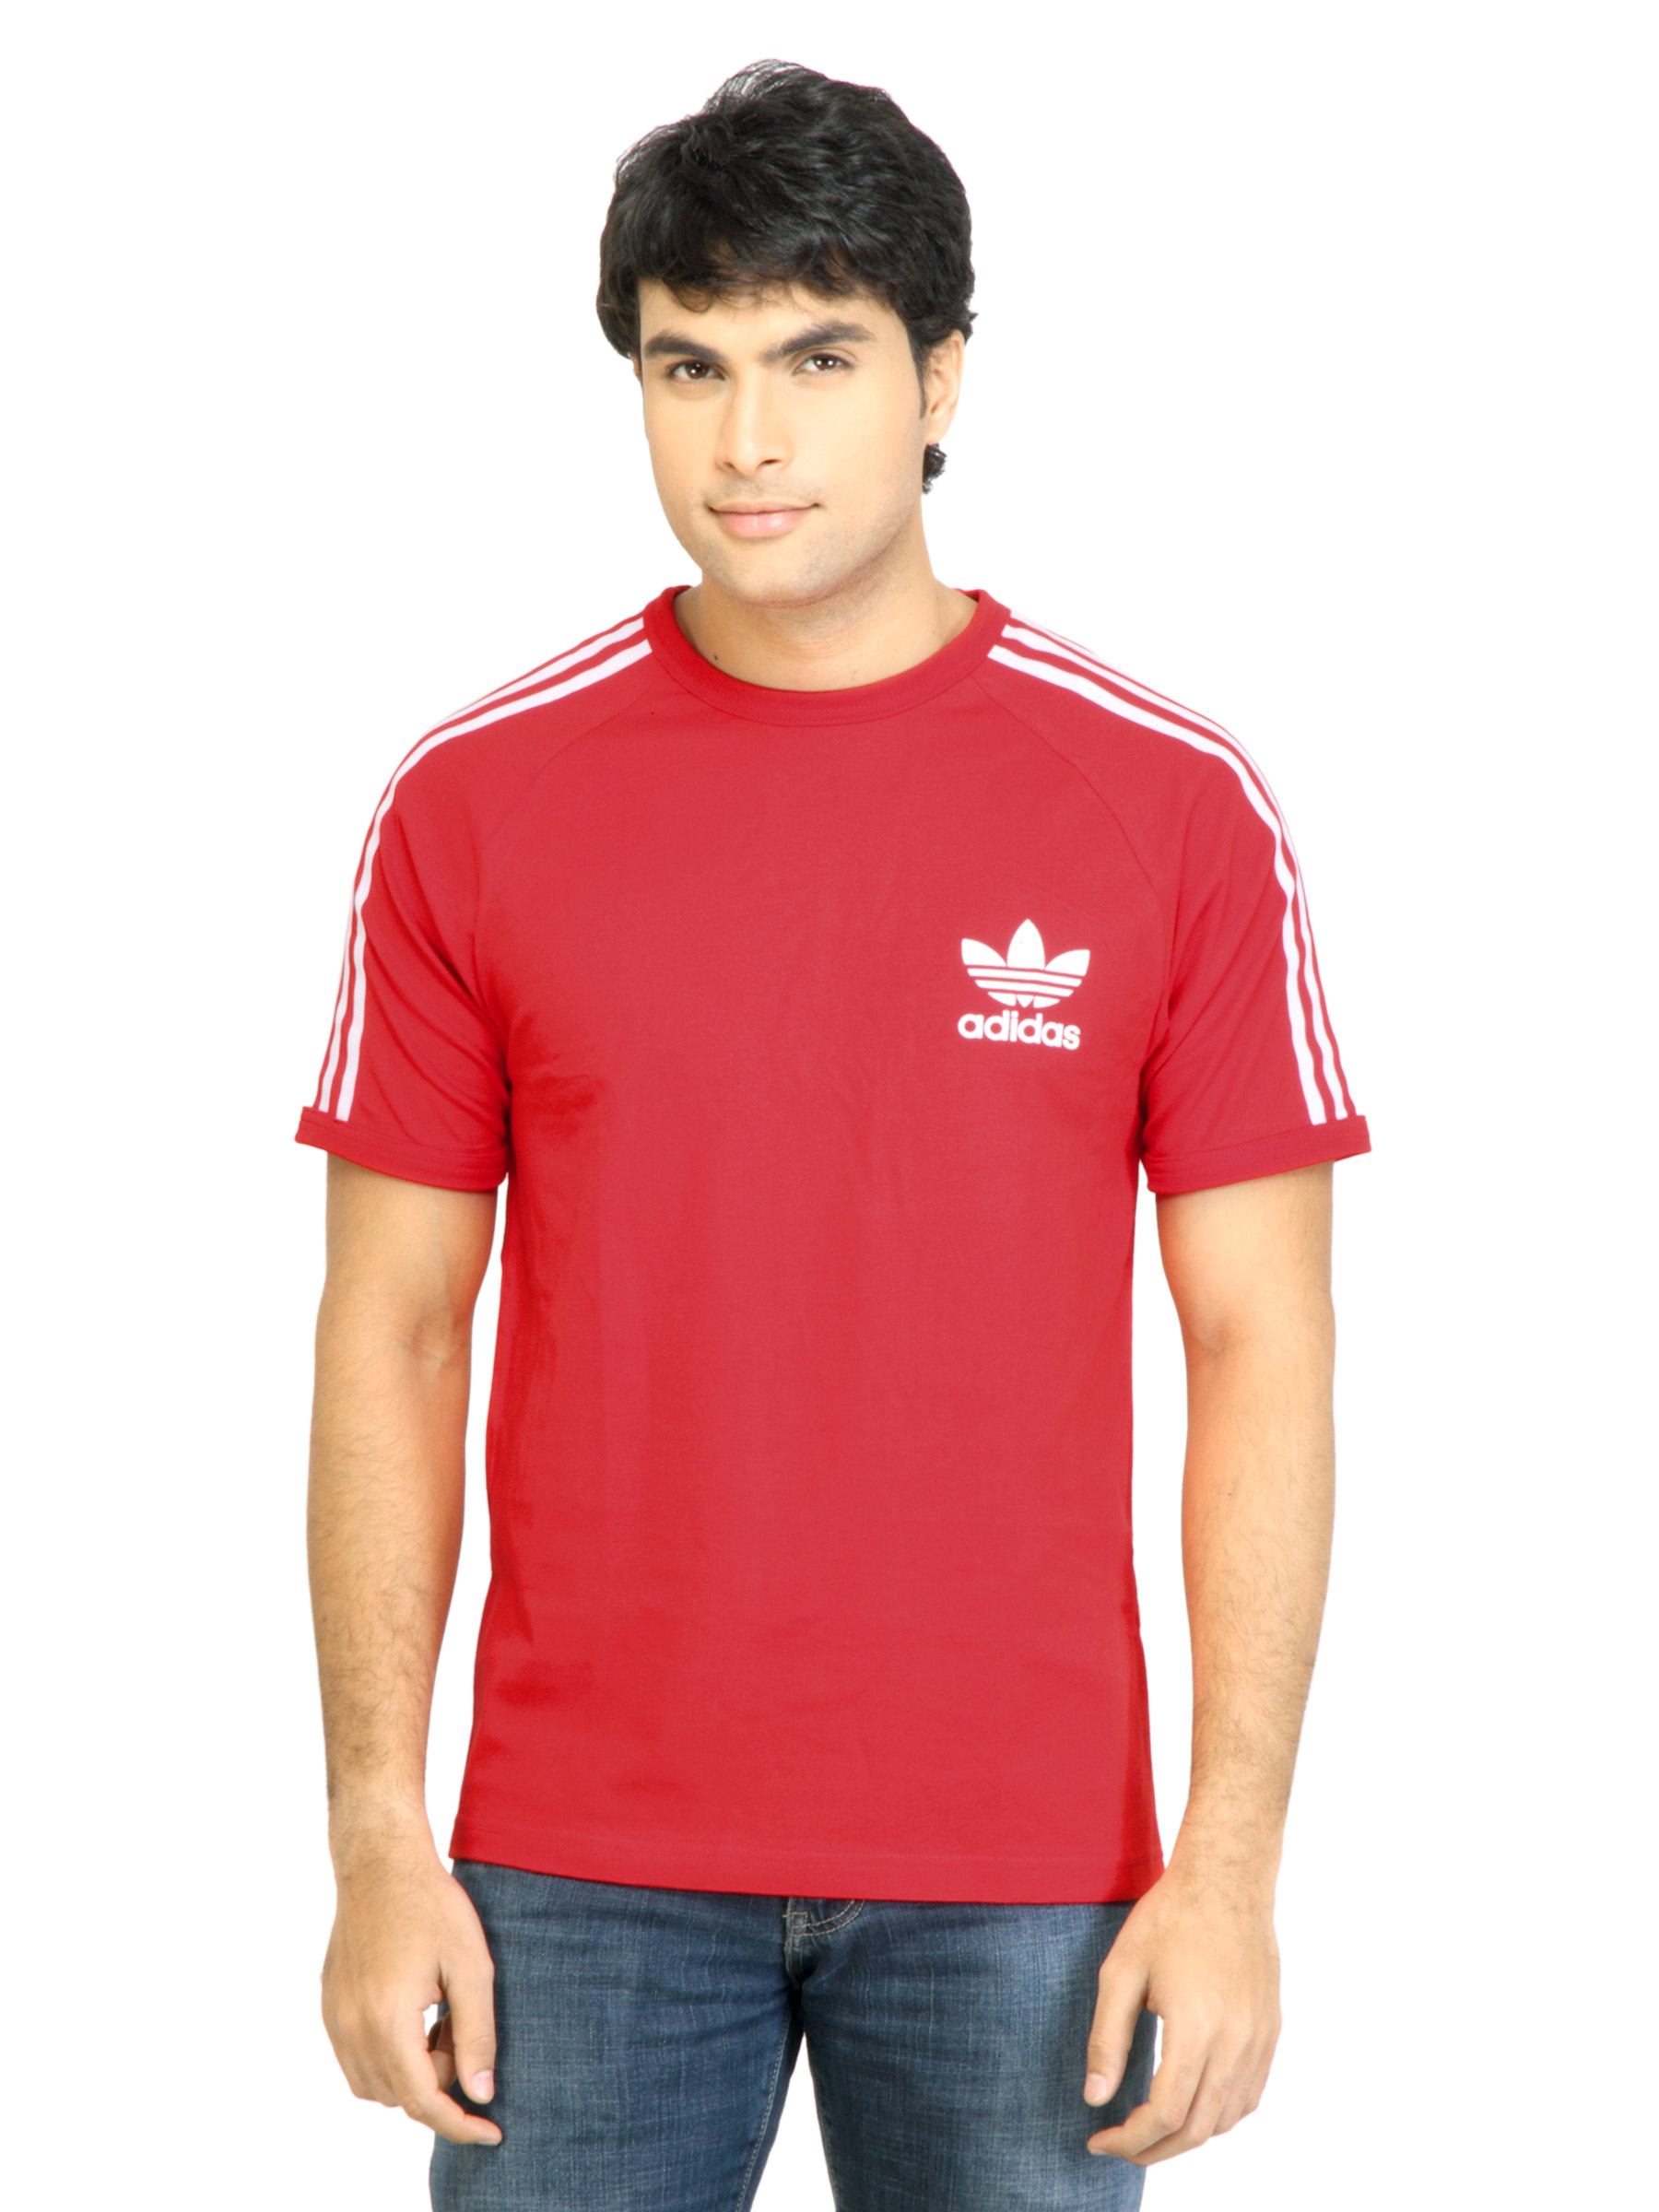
ADIDAS Originals Men Red Tshirt
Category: Apparel / Topwear / Tshirts
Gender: Men
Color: Red
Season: Summer 2011
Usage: Casual